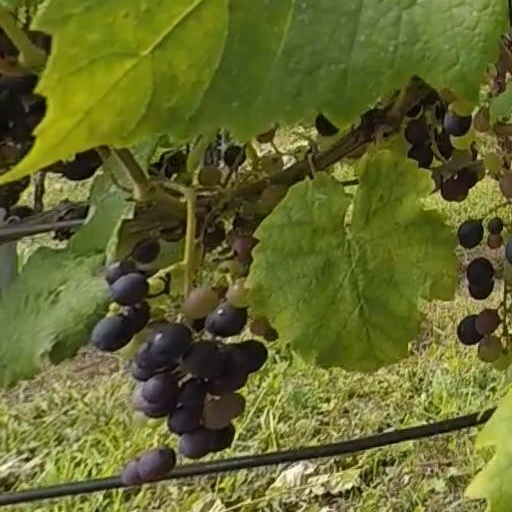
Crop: grape